Emerald Spring

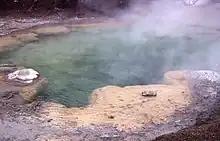
Emerald Spring, 1989

Originally named "Emerald Geyser" by Philetus Norris, park superintendent (1877–1882) because of its color, the name was later officially changed to "Emerald Spring" by the U.S. Geological Survey in 1930.